People's Transportation Company

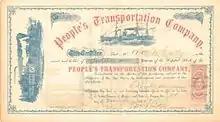
Stock certificate of the People's Transportation Company, issued to Asa A. McCully.

The People's Transportation Company, often called the P.T. Company, was organized in 1862 to compete with the Oregon Steam Navigation Company, commonly known as the O.S.N. Almost every steamboat man not associated with O.S.N. were either founders of the P.T. Company, or were afterwards associated with it.